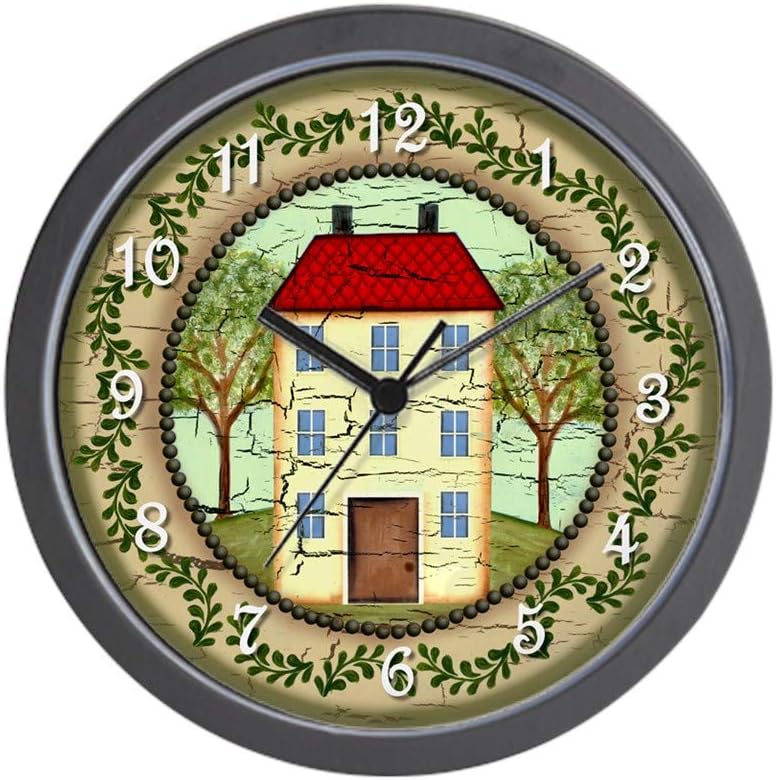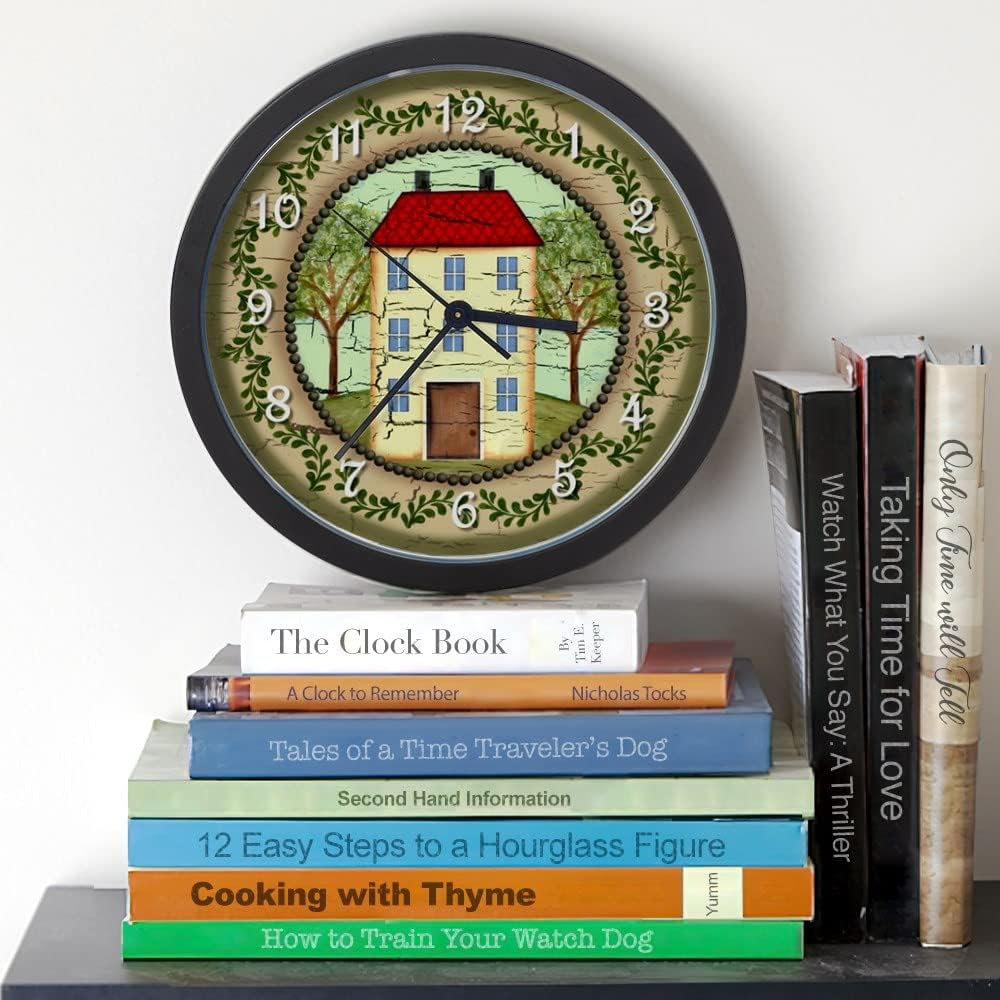
CafePress Primitive Folk Art Country Home Unique Decorative 10" Wall Clock
Category: Amazon Home
These modern clocks measure approximately 9.5" in diameter and feature a durable black plastic case and clear plastic lens. Each clock face design is professionally printed to show off the decorative or novelty art work. These battery operated (AA Battery Included) analog hanging clocks have an accurate quartz movement and make a classic addition to your home, kitchen, or office and are a fun gift for any occasion. With CafePress, your satisfaction is always our promise...buy with confidence, as we offer easy returns and exchanges.
Features: Our contemporary hanging wall clocks measure approximately 9.5" in diameter and feature a durable black plastic case and clear lens, with a modern quartz movement to keep you in style and on time. | The unique printed face design looks great, and is sure to make your decorative wall clock the centerpiece of your home, office or kitchen wall. | Treat yourself, or make this novelty clock the perfect gift for housewarming, Father's Day, Christmas, birthday, funny retirement, or for no reason at all! | Precise quartz movement ensures accurate time. Requires one AA battery (included). IMPORTED. | Buy with confidence. Your satisfaction is our promise, and returns/exchanges are made easy.